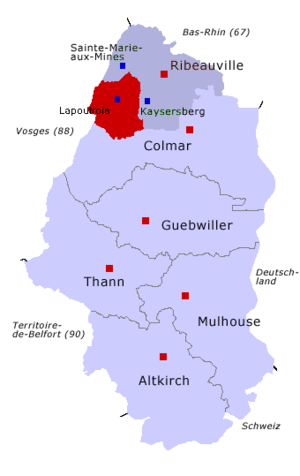
Le canton de Lapoutroie est une ancienne division administrative française, située dans le département du Haut-Rhin, en région Grand Est. Le canton de Lapoutroie faisait partie de la deuxième circonscription du Haut-Rhin.